Phodoryctis caerulea

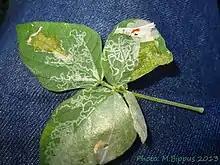
"Phodoryctis caerulea" mines & larvae on "Macroptilium atropurpureum "

Phodoryctis caerulea is a moth of the family Gracillariidae. It is known from India (Maharashtra, Tamil Nadu, Bihar), Malaysia (Sabah), Indonesia (Java), Sri Lanka, Fiji, Guam, the Solomon Islands, Japan (Kyūshū, the Ryukyu Islands) and Taiwan, as well as Madagascar, Mauritius, Réunion, Uganda and Tanzania.